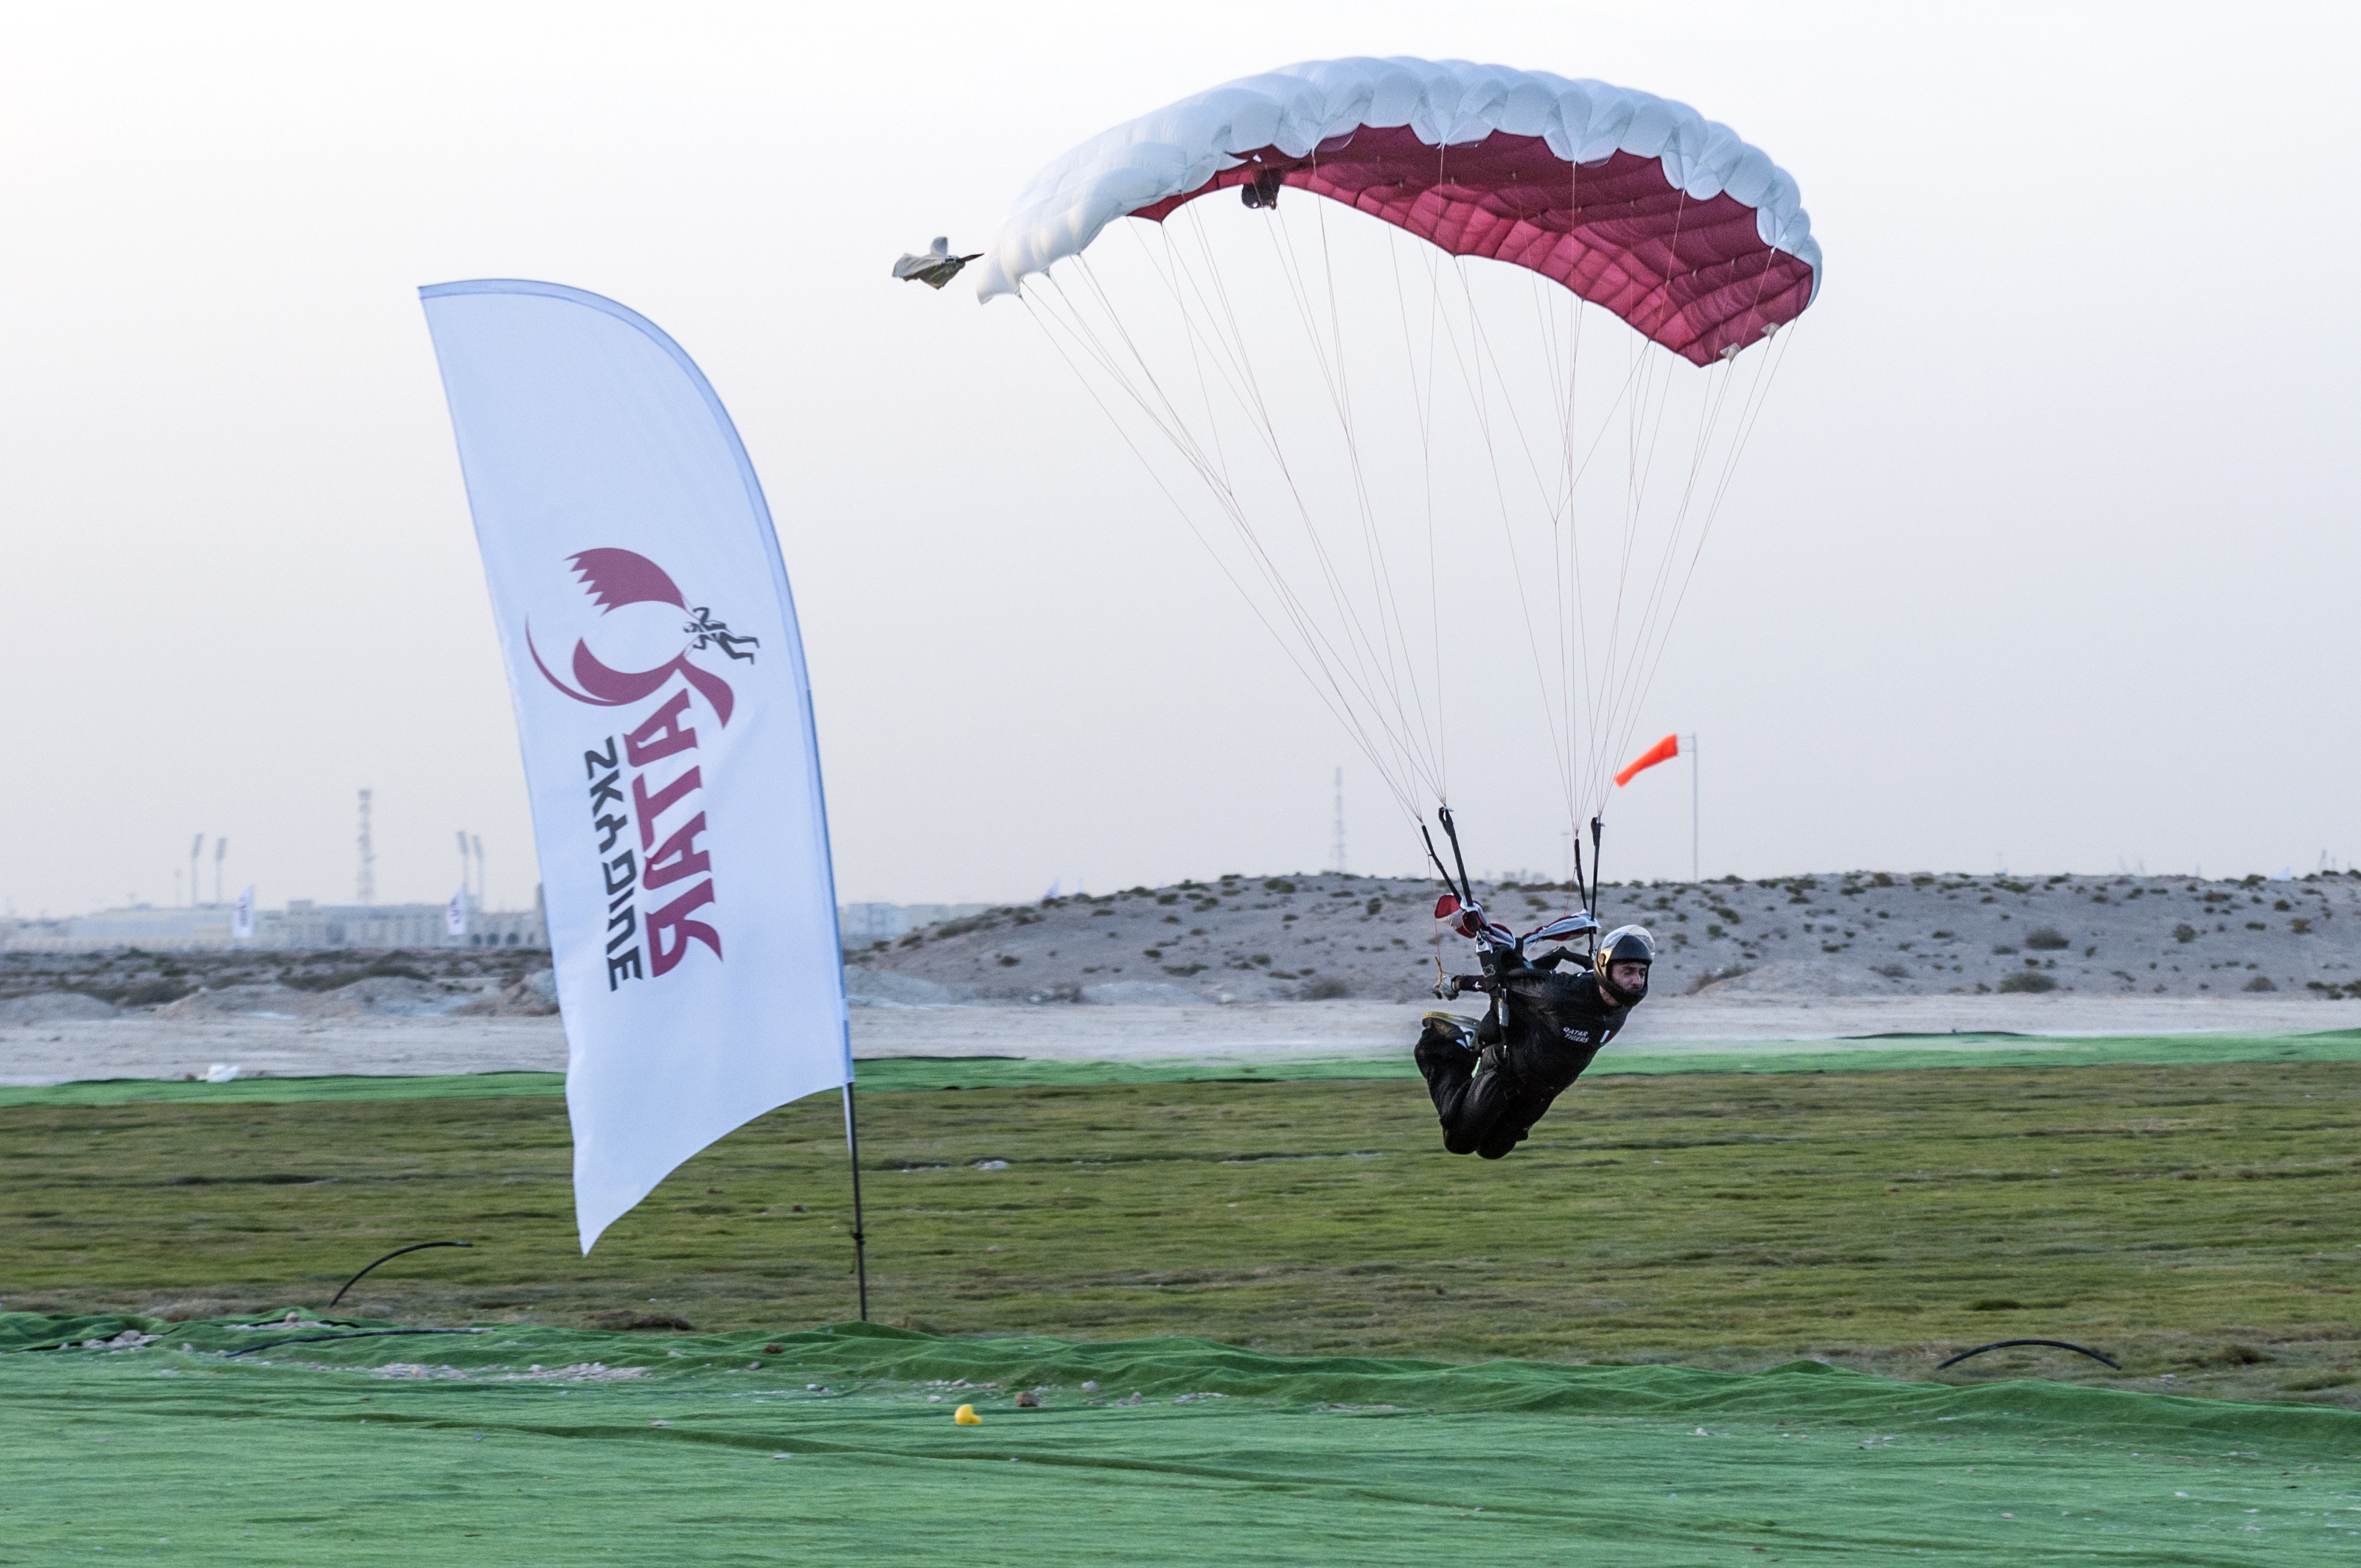
wing, wind, extreme sport, parachute, paragliding, skydiving, competition, sports, landing, qatar, air sports, finish, extreme sports, windsports, sport kite